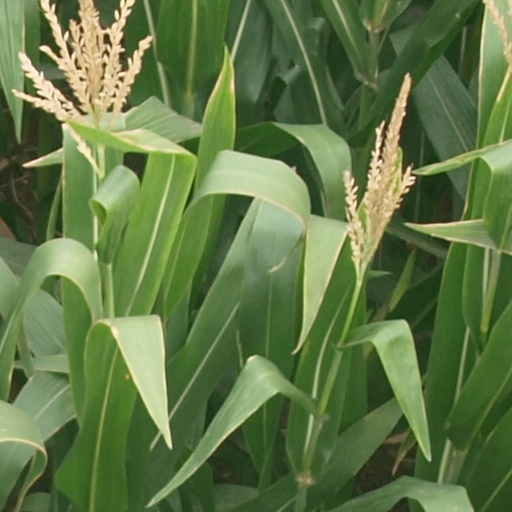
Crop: maize; corn